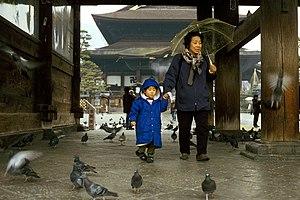
Zenkoji, un temple boudhiste dans la ville de Nagano, Préfecture de Nagano, Japon.